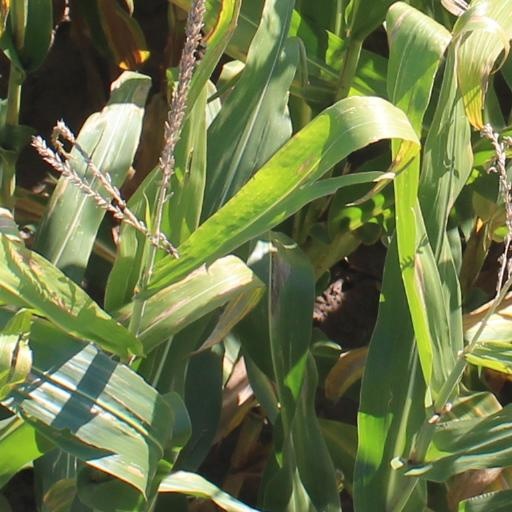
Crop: maize; corn